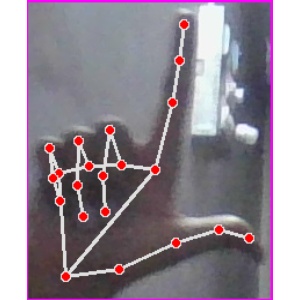
अक्षर: ल